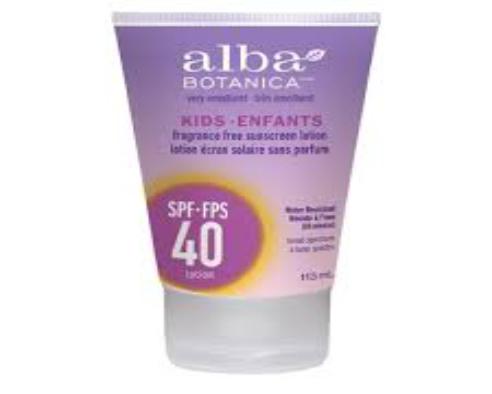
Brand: Alba Botanica
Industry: Necessities